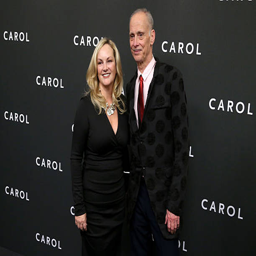
actor and film director attend the premiere .